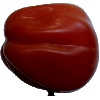
Label: tomato_heart